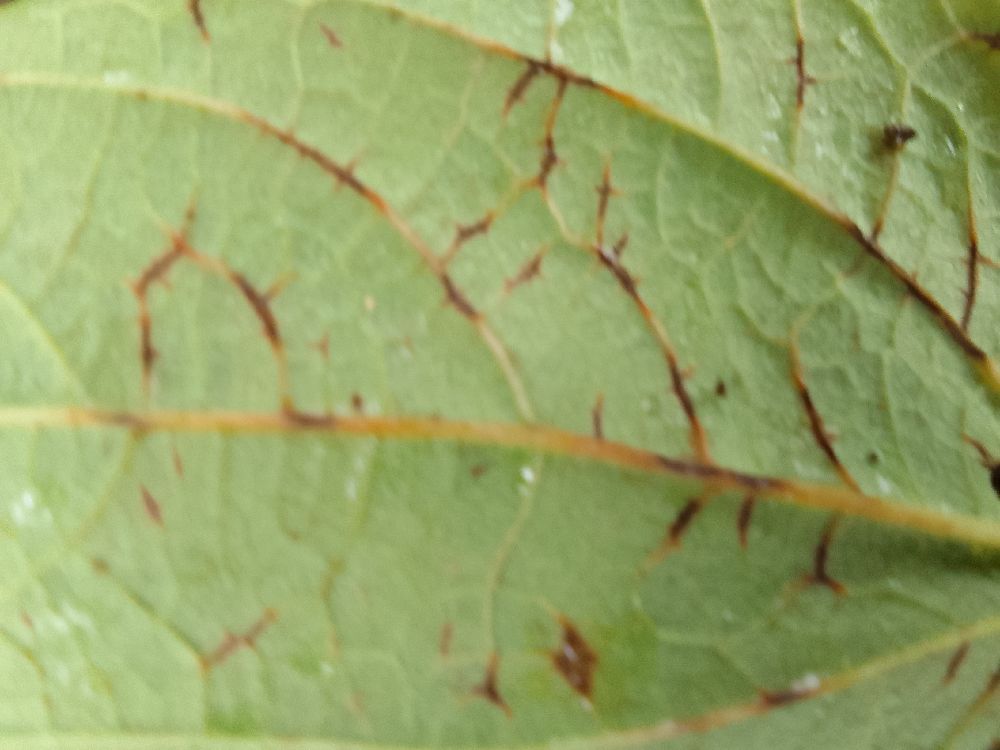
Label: anthracnose